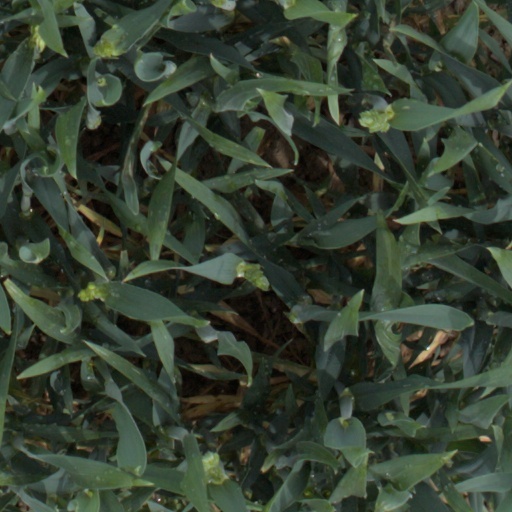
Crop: wheat